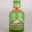
Label: bottle